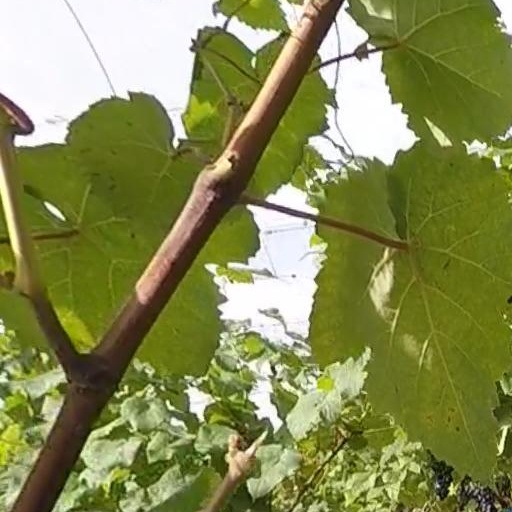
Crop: grape